Farah Pahlavi

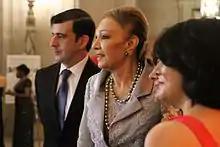
Farah in Washington, D.C., in March 2016

By early 1978, dissatisfaction with Iran's imperial government was pronounced. By the end of the year, citizens were holding demonstrations against the monarchy. Pahlavi wrote in her memoirs that "there was an increasingly palpable sense of unease". Under these circumstances most of the Shahbanu's official activities were cancelled due to concerns for her safety.